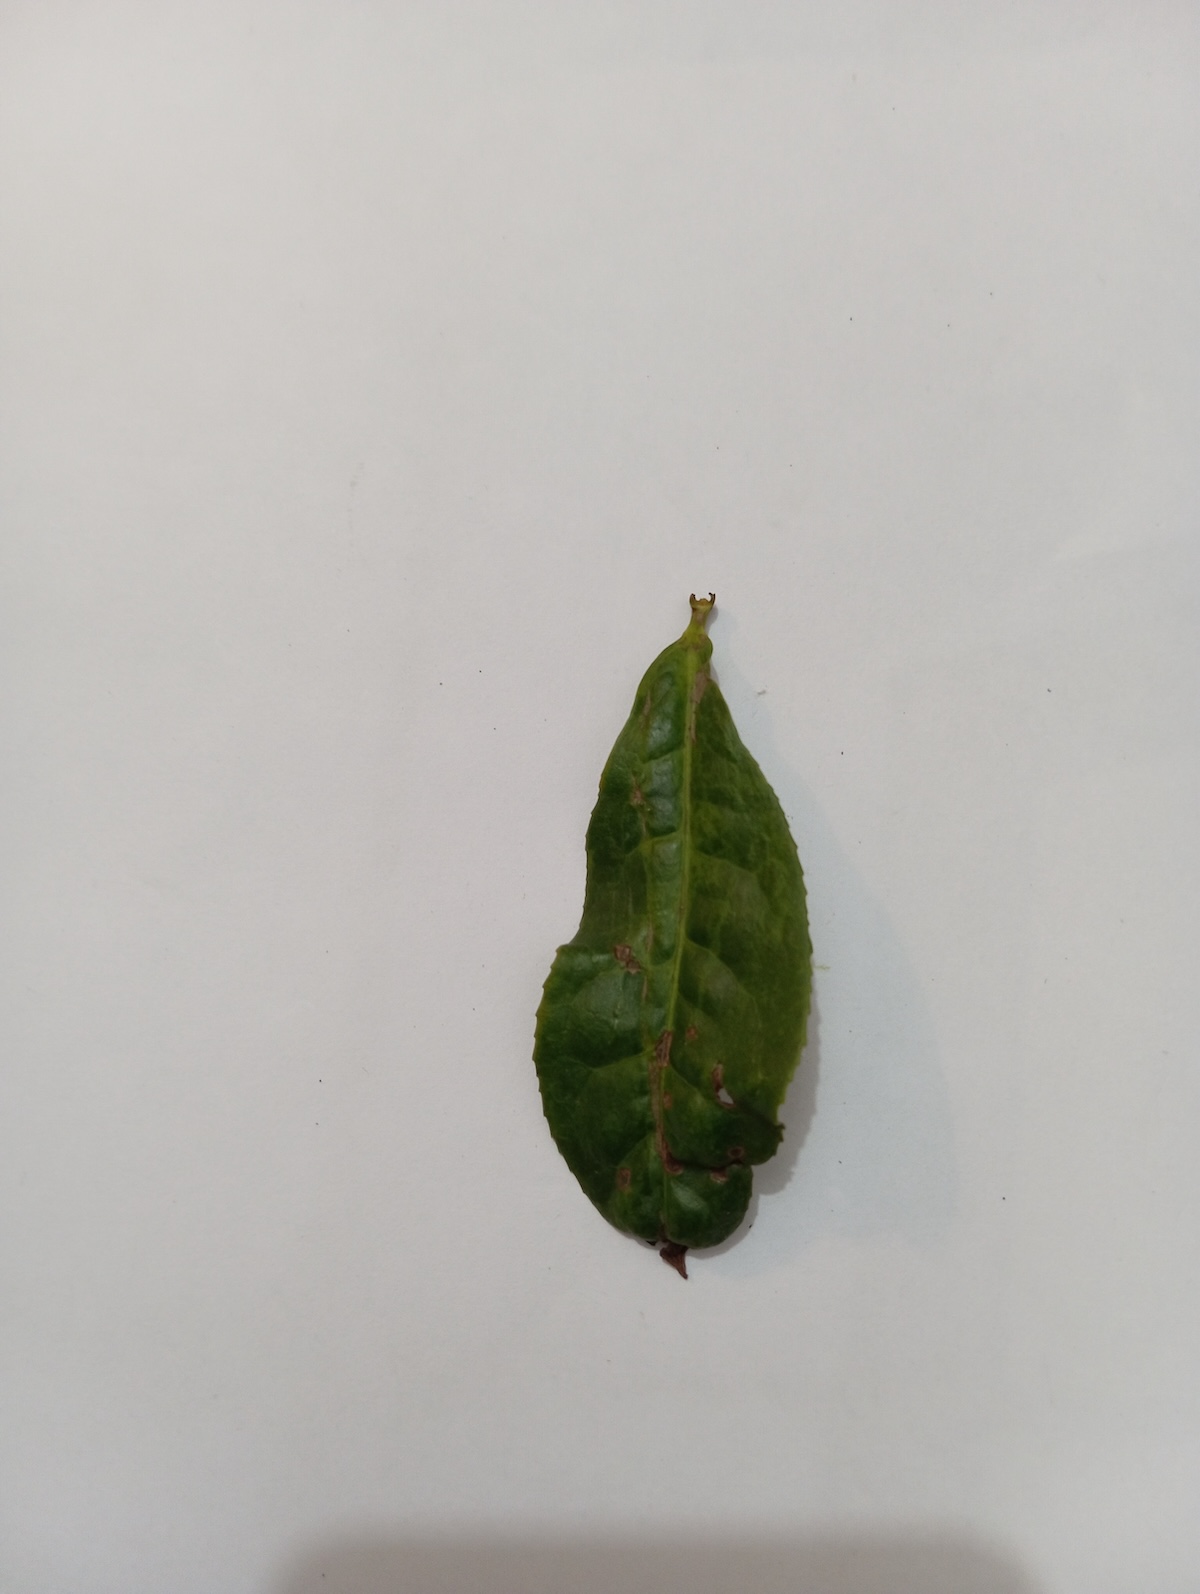
Label: Green mirid bug